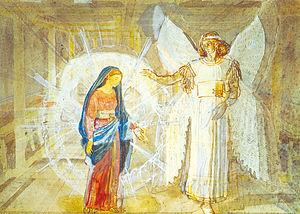
Les Scènes de l'Histoire sainte sont des séries d'esquisses réalisées par le peintre russe Alexandre Ivanov vers 1850, qui forment une illustration de la Bible, en même temps de l'Ancien et du Nouveau Testament. Alors que sa toile monumentale, L'Apparition du Christ au peuple, était un produit de l'académisme, ces Scènes de l'Histoire sainte sont l'expression d'une inspiration tout à fait nouvelle qui permettent de se rendre compte de ce qu'aurait pu donner le génie d'Ivanov libéré. Il les a réalisées de 1851 à 1857. Il est décédé en 1858, à 51 ans.